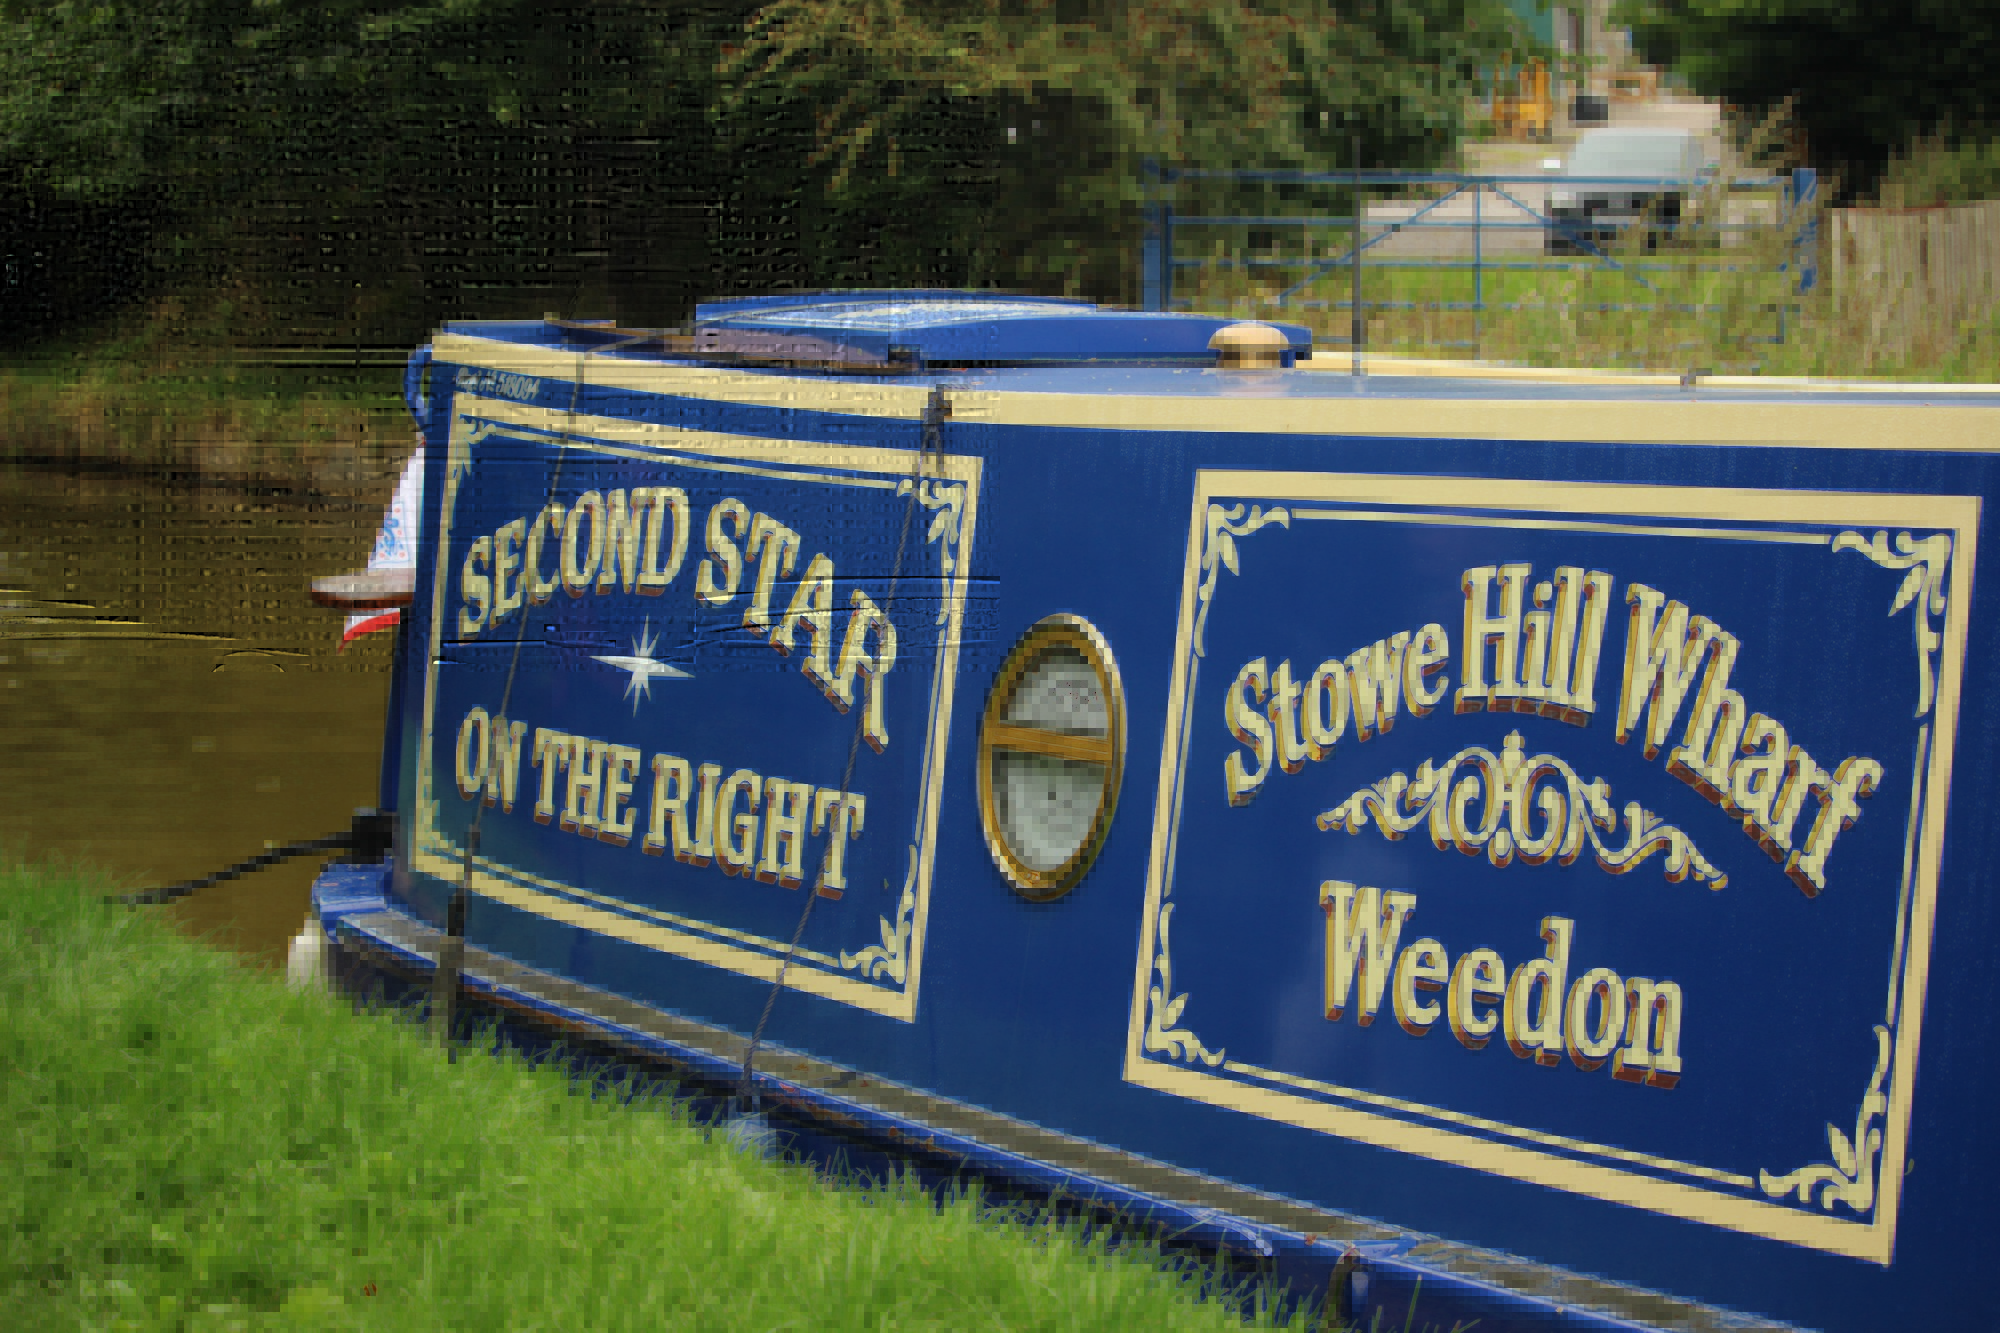
boat, sign, vehicle, sandbach, cheshireringcanalswalk, trentmerseycanal, wheelockwharf, wheelock, kidsgrovetomiddlewich